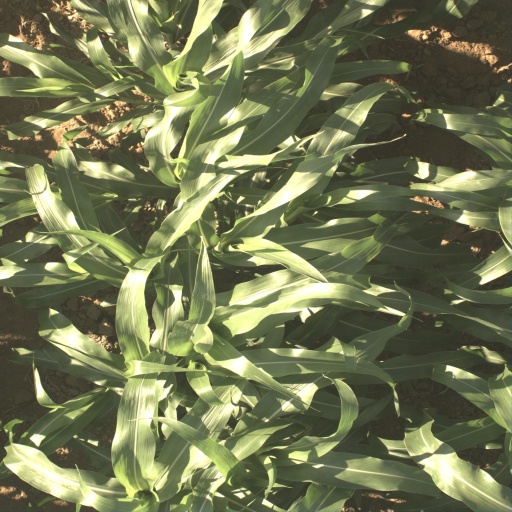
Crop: sorghum